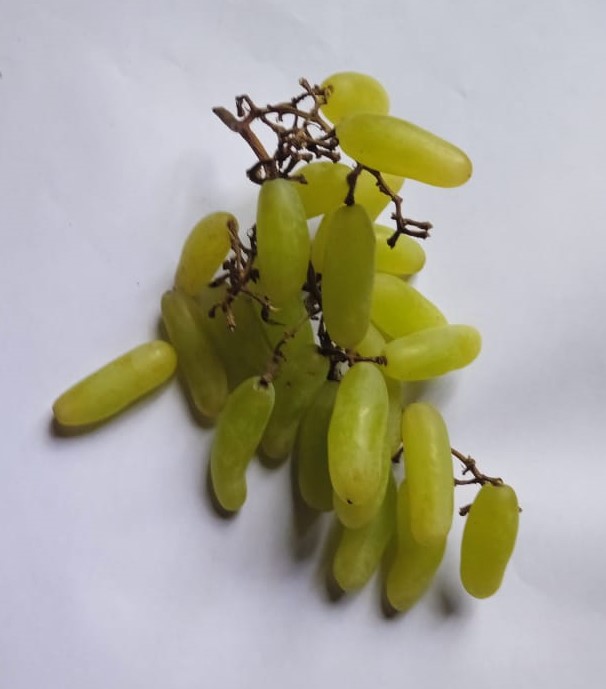
Fruit: grape
Condition: fresh